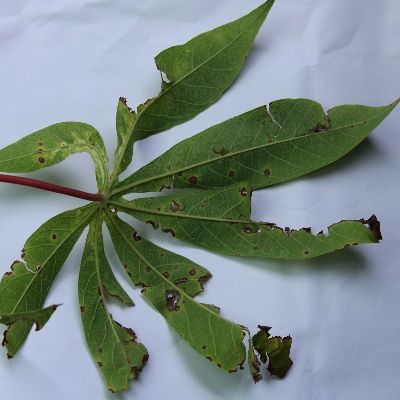
Crop: Cassava
Condition: brown spot